Public housing estates in Tin Shui Wai

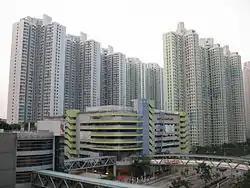
Tin Heng Estate

Tin Heng Estate is the northernmost Housing Authority public rental housing estate of Tin Shui Wai, located near and Hong Kong Wetland Park. It has totally 14 residential buildings completed in 2001.